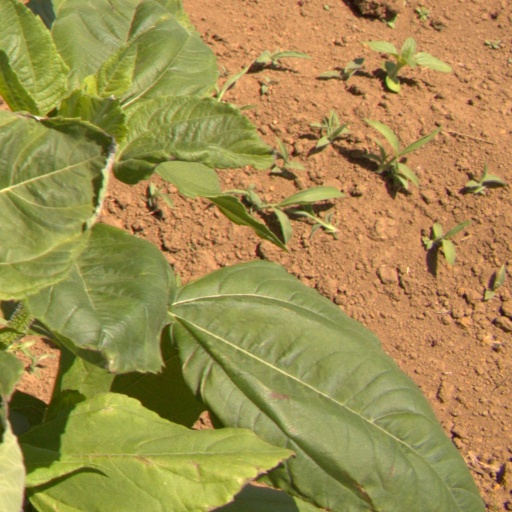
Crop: Jerusalem artichoke